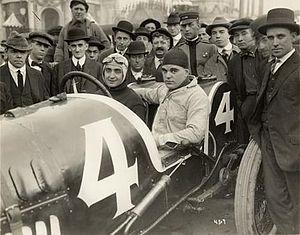
Eddie Pullen, né le 16 août 1883 à Trenton et décédé le 6 octobre 1940 à 57 ans, était un pilote automobile américain.